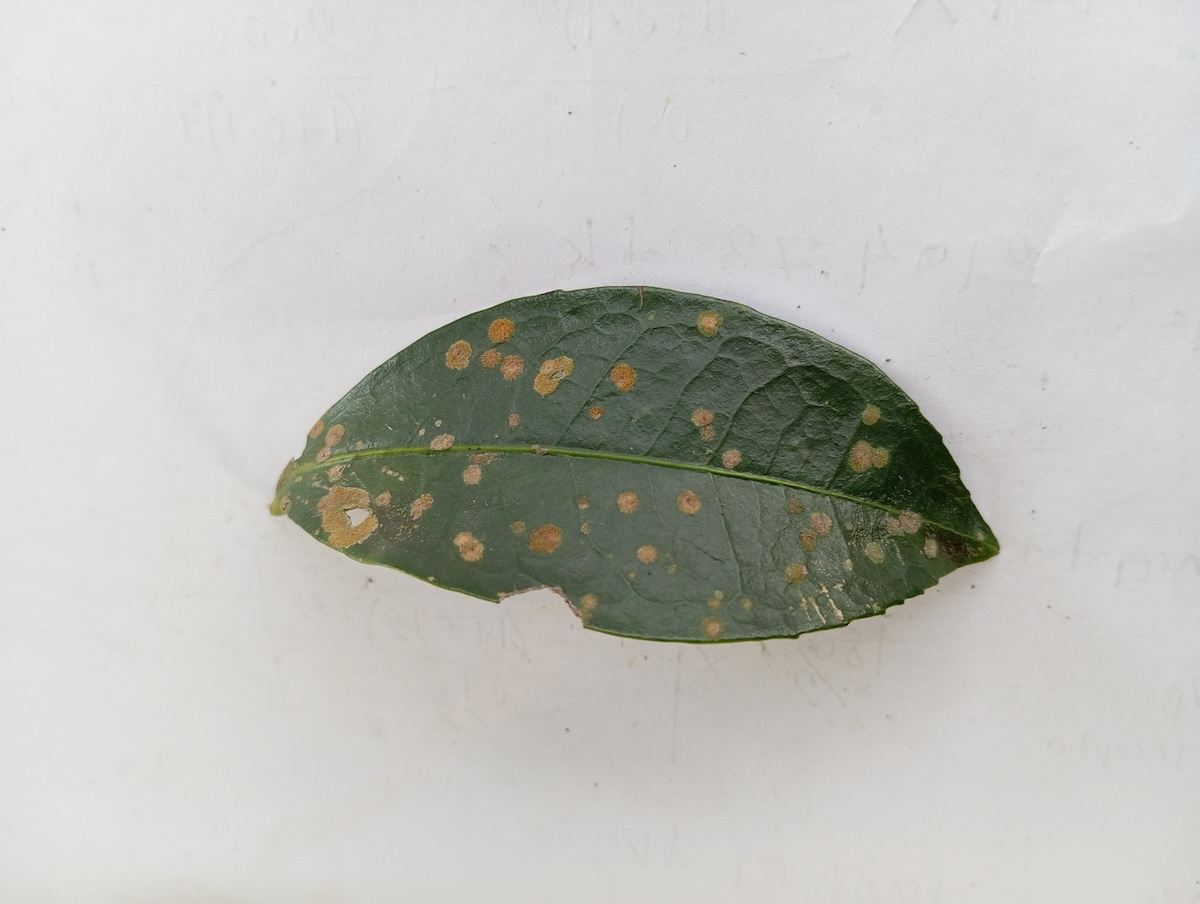
Label: Tea algal leaf spot